Chris Carter (linebacker)

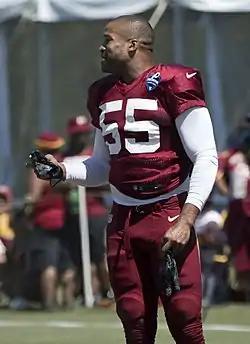
Carter with the Washington Redskins in 2017

On December 21, 2015, Carter was signed by the Baltimore Ravens. He was re-signed by the Ravens on March 15, 2016. He was released on October 12, 2016. Carter later served as NFLPA Board of Player Representative from 2016-2017.